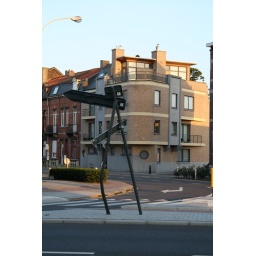
Bent street sign in Tienen, Belgium, July 2010 #4